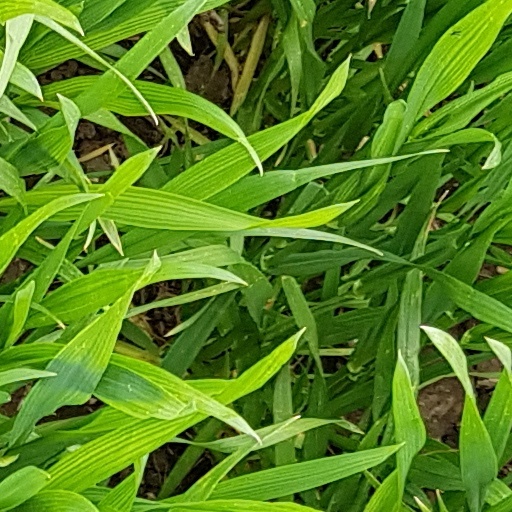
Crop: wheat